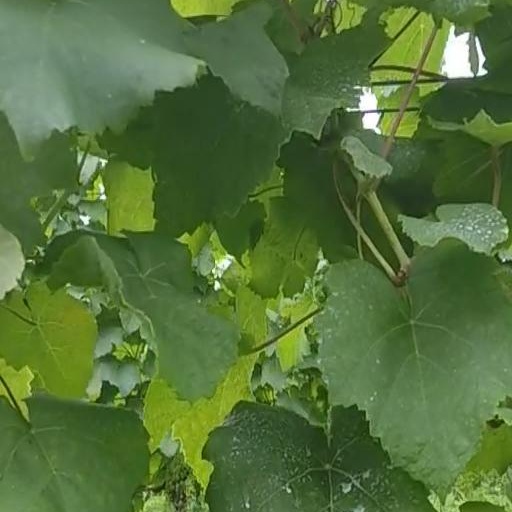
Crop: grape